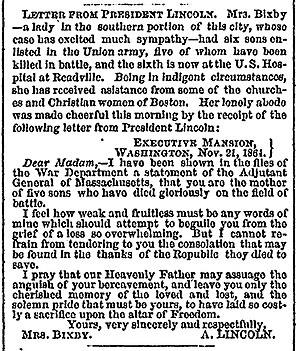
La lettre de Lincoln à Madame Lydia Bixby est une lettre envoyée en novembre 1864 par le président américain Abraham Lincoln à Lydia Bixby, une veuve de Boston dont les cinq fils seraient tombés pendant la guerre de Sécession. Ce texte est généralement considéré comme un des plus beaux de Lincoln, au même titre que son discours de Gettysburg et le discours inaugural de sa deuxième présidence.